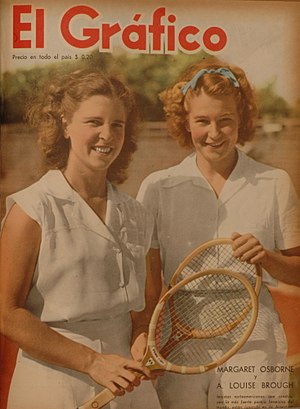
US Open-mesterskabet i damedouble / Vindere
Margaret Osborne duPont har rekorden for flest vundne damedoubletitler ved mesterskabet. Hun vandt 13 titler i perioden 1941-57, herunder 12 med Louise Brough som makker.
Damedoublemesterskabet ved US Open i tennis er afviklet hvert år siden 1889. De første mange år til og med 1967 under navnet US National Championships, hvor mesterskabet var forbeholdt amatører. Siden 1968 har turneringen været åben, så både professionelle og amatører kan deltage.